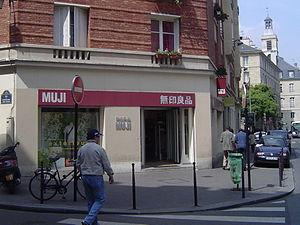
Le marketing, ou la mercatique, est une culture organisationnelle, un état d’esprit, qui cherche à privilégier les attentes et les besoins des parties prenantes de cette organisation par rapport aux attentes et besoins des membres de celle-ci.